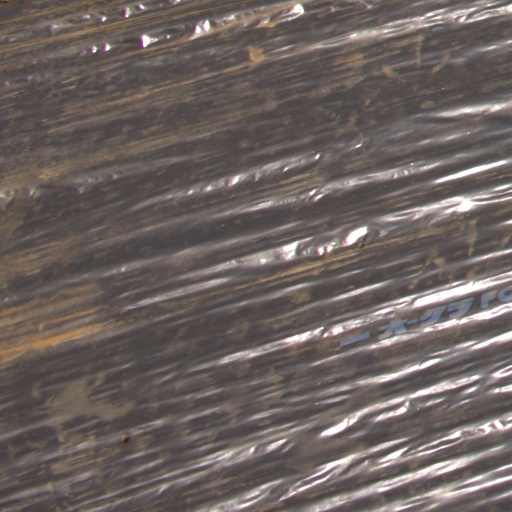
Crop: Jerusalem artichoke